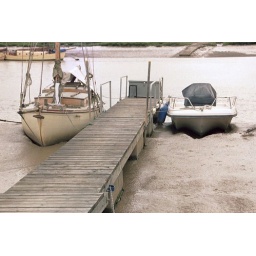
boat in sand